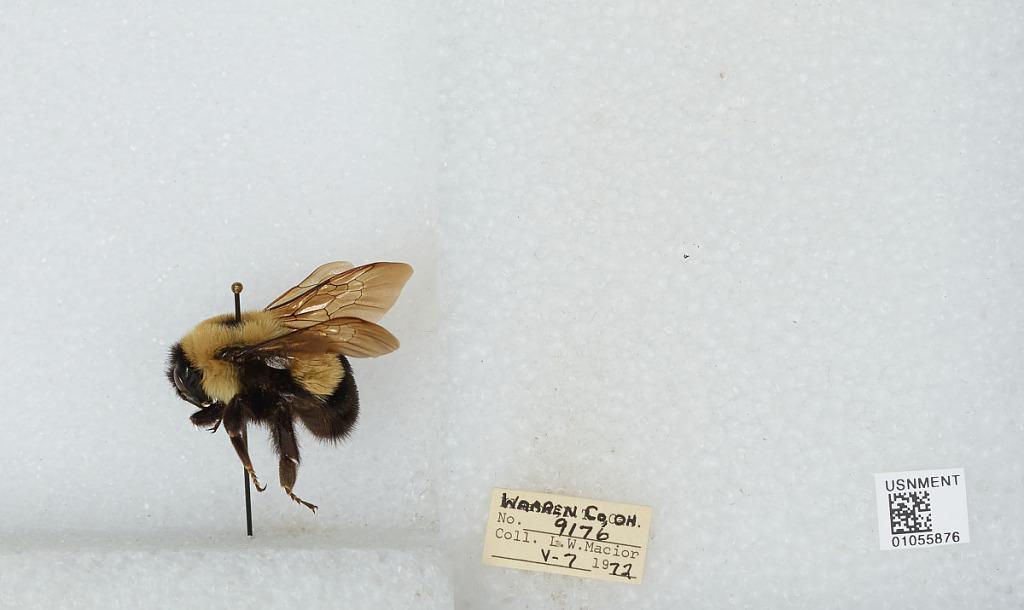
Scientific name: Bombus (Bombus) affinis Cresson
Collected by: L. Macior
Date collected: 1972-5-7
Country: United States
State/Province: Ohio
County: Warren
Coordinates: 39.4242, -84.1856